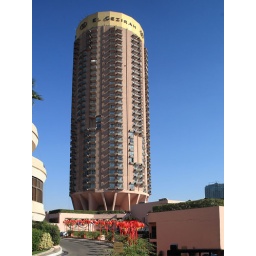
A hotel building in the blue sky